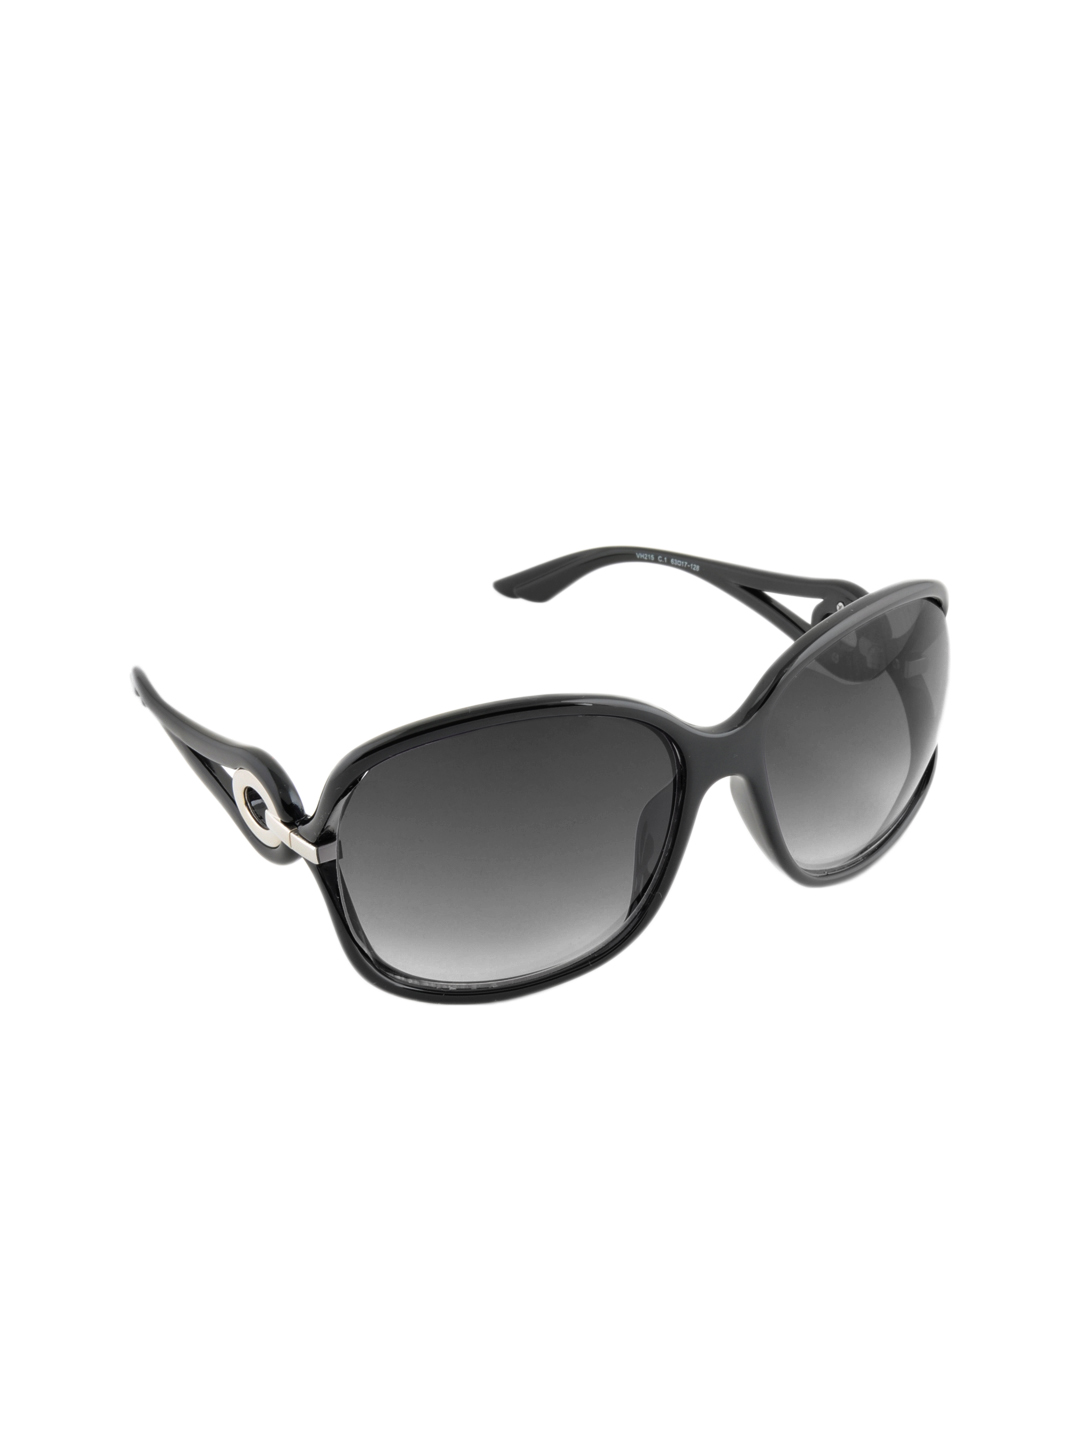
Van Heusen Women Black Rectangular Sunglasses VH215-C1
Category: Accessories / Eyewear / Sunglasses
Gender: Women
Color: Black
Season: Winter 2016
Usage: Casual